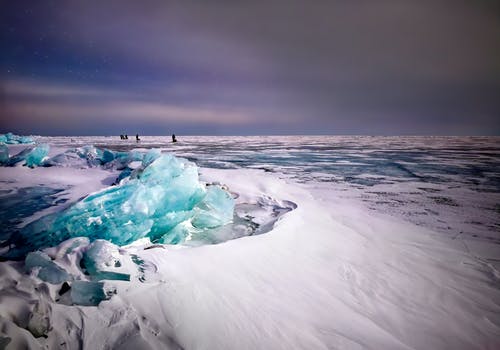
Label: No Watermark